Internet Explorer version history

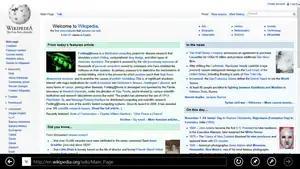
Internet Explorer 10 (app-style version) in Windows 8

Internet Explorer 10 became generally available on October 26, 2012, alongside Windows 8 and Windows Server 2012, but is by now supported on Windows Server 2012, while Windows Server 2012 R2 only supports Internet Explorer 11. It became available for Windows 7 SP1 on February 26, 2013. Microsoft announced Internet Explorer 10 in April 2011, at MIX 11 in Las Vegas, releasing the first Platform Preview at the same time. At the show, it was said that Internet Explorer 10 was about three weeks in development. This release further improves upon standards support, including HTML5 Drag & Drop and CSS3 gradients.